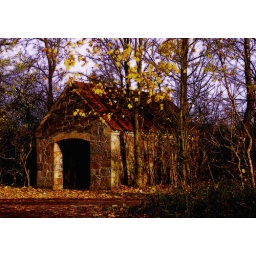
Old stone cottage in the countryside, hidden between the trees